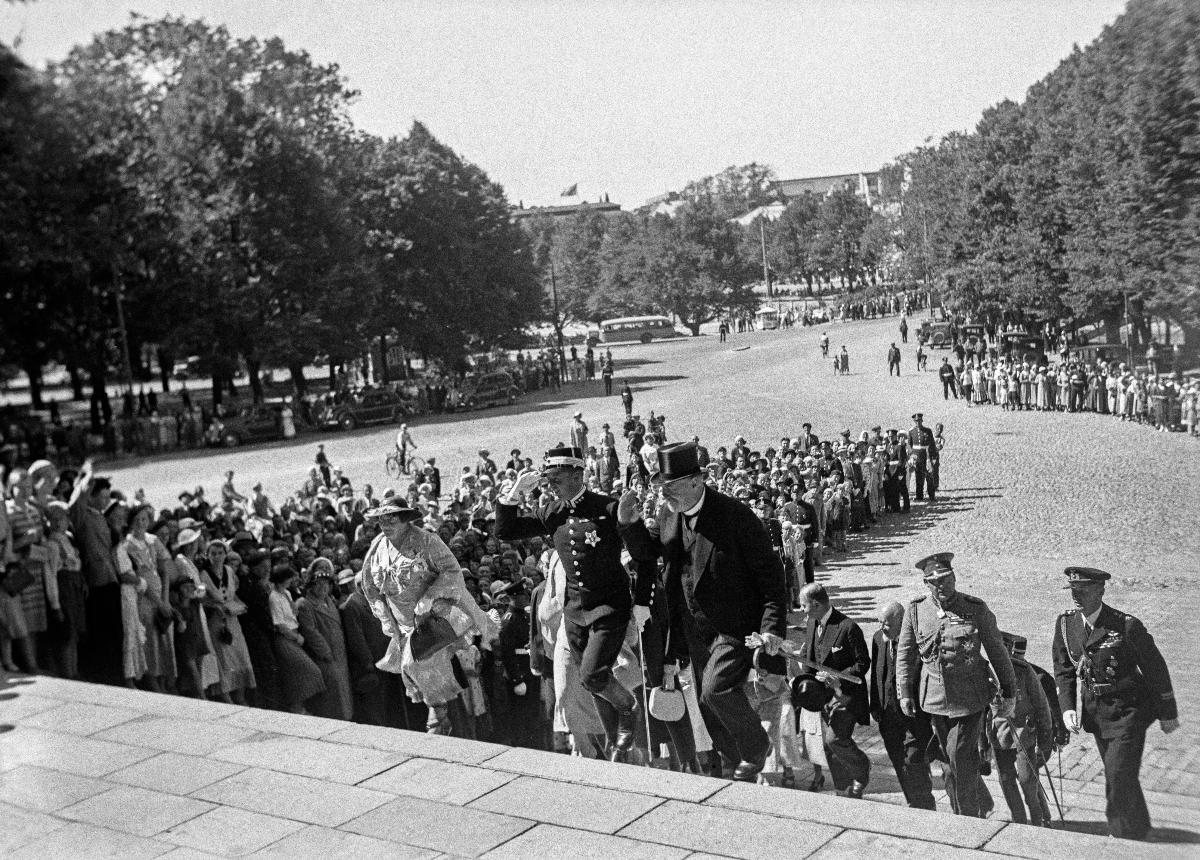
Norjan kruununprinssiparin virallinen vierailu Suomeen
Norska kronprinsparets officiella besök i Finland; Norwegian Crownprince and Princess on official visit to Finland
sisällön kuvaus: Norjan kruununprinssiparin virallinen vierailu Suomeen 1936. Norjan kuninkaalliset saapuvat Turun tuomiokirkkoon 7.7.1936. content description: Norwegian Crownprince and Princess on official visit to Finland 1936. The Norwegian Royalties arrive at Turku Cathedral 7.7.1936. innehållsbeskrivning: Norska kronprinsparets officiella besök i Finland 1936. De norska kungligheterna anländer till Åbo domkyrka 7.7.1936.
Kuvaaja: Sundström, Hugo, kuvaaja
Vuosi: 1936
Paikka: Suomi, Varsinais-Suomi, Turku
Aiheet: Olavi V; Svinhufvud, Ellen; Svinhufvud, Pehr Evind; kuninkaalliset; valtiovierailut; vierailut; Norja; HBL; royalty; state visits; visits; royalties; Norway; kungligheter; statsbesök; besök; Norge; visit; officiella besök